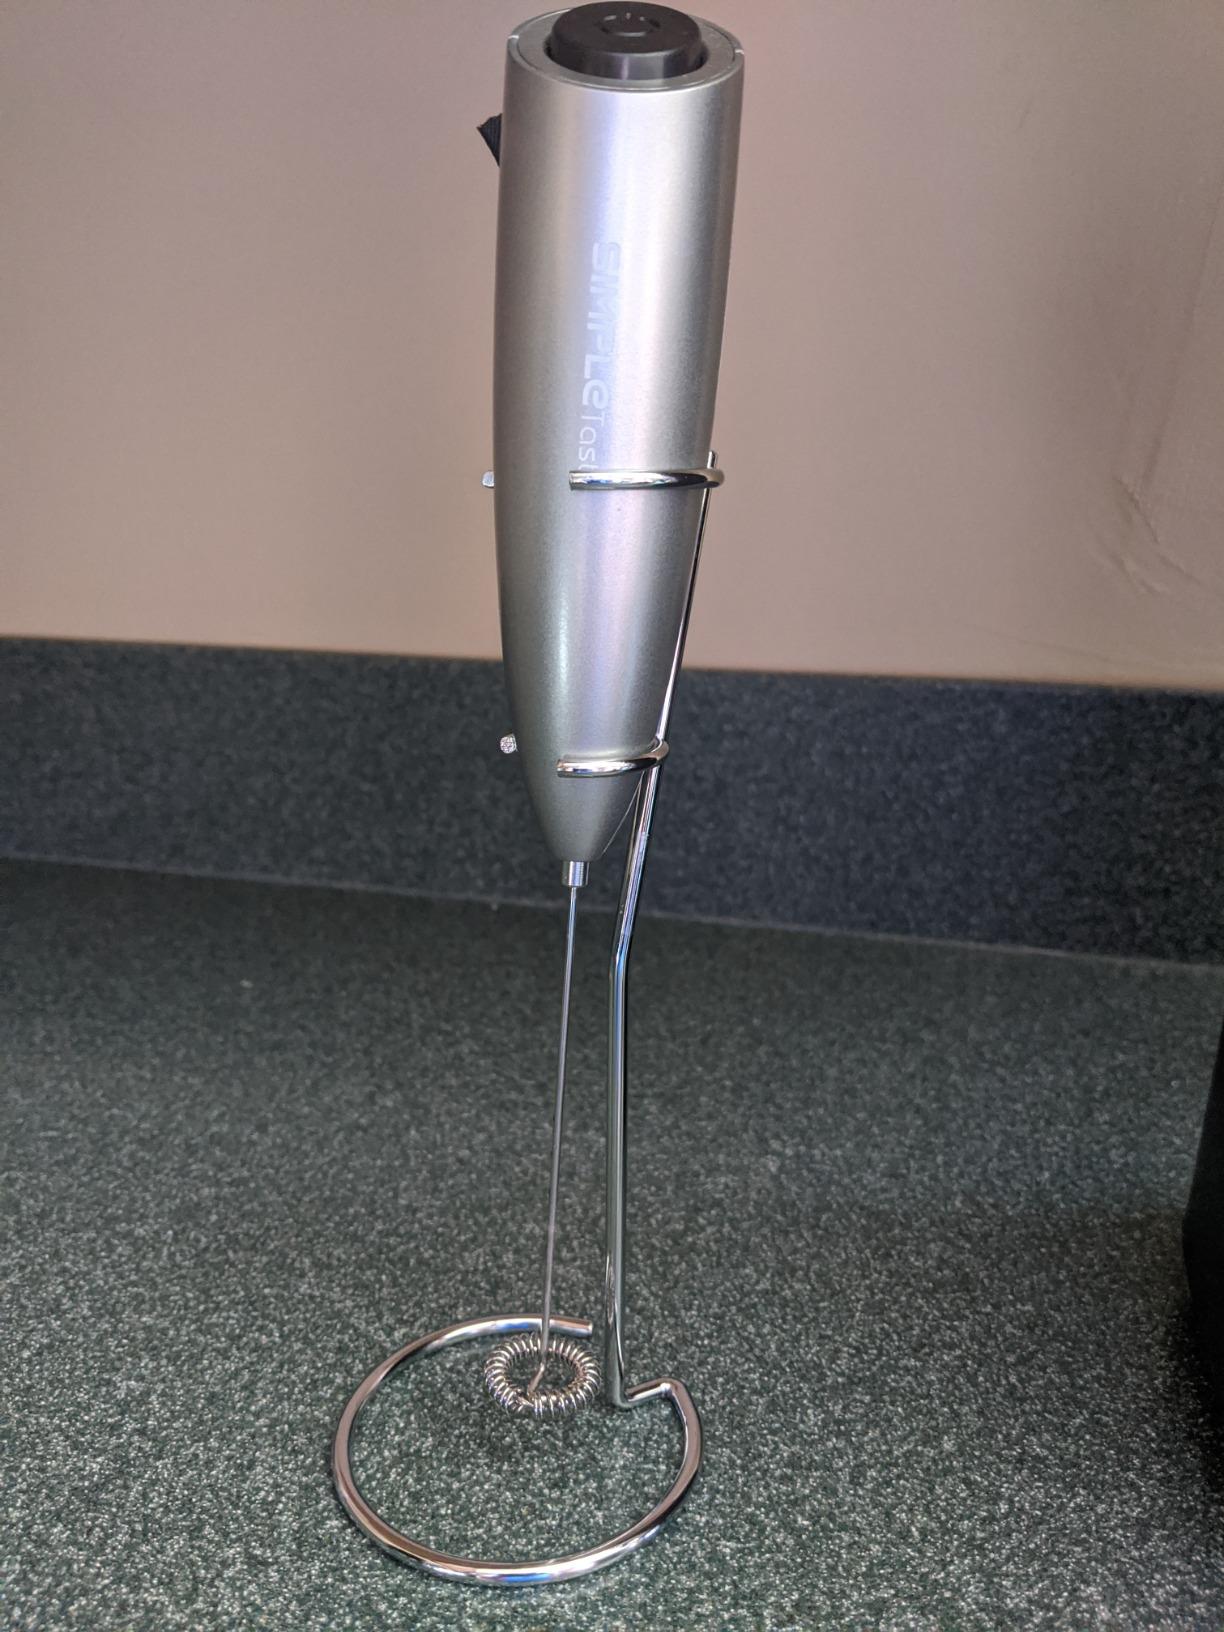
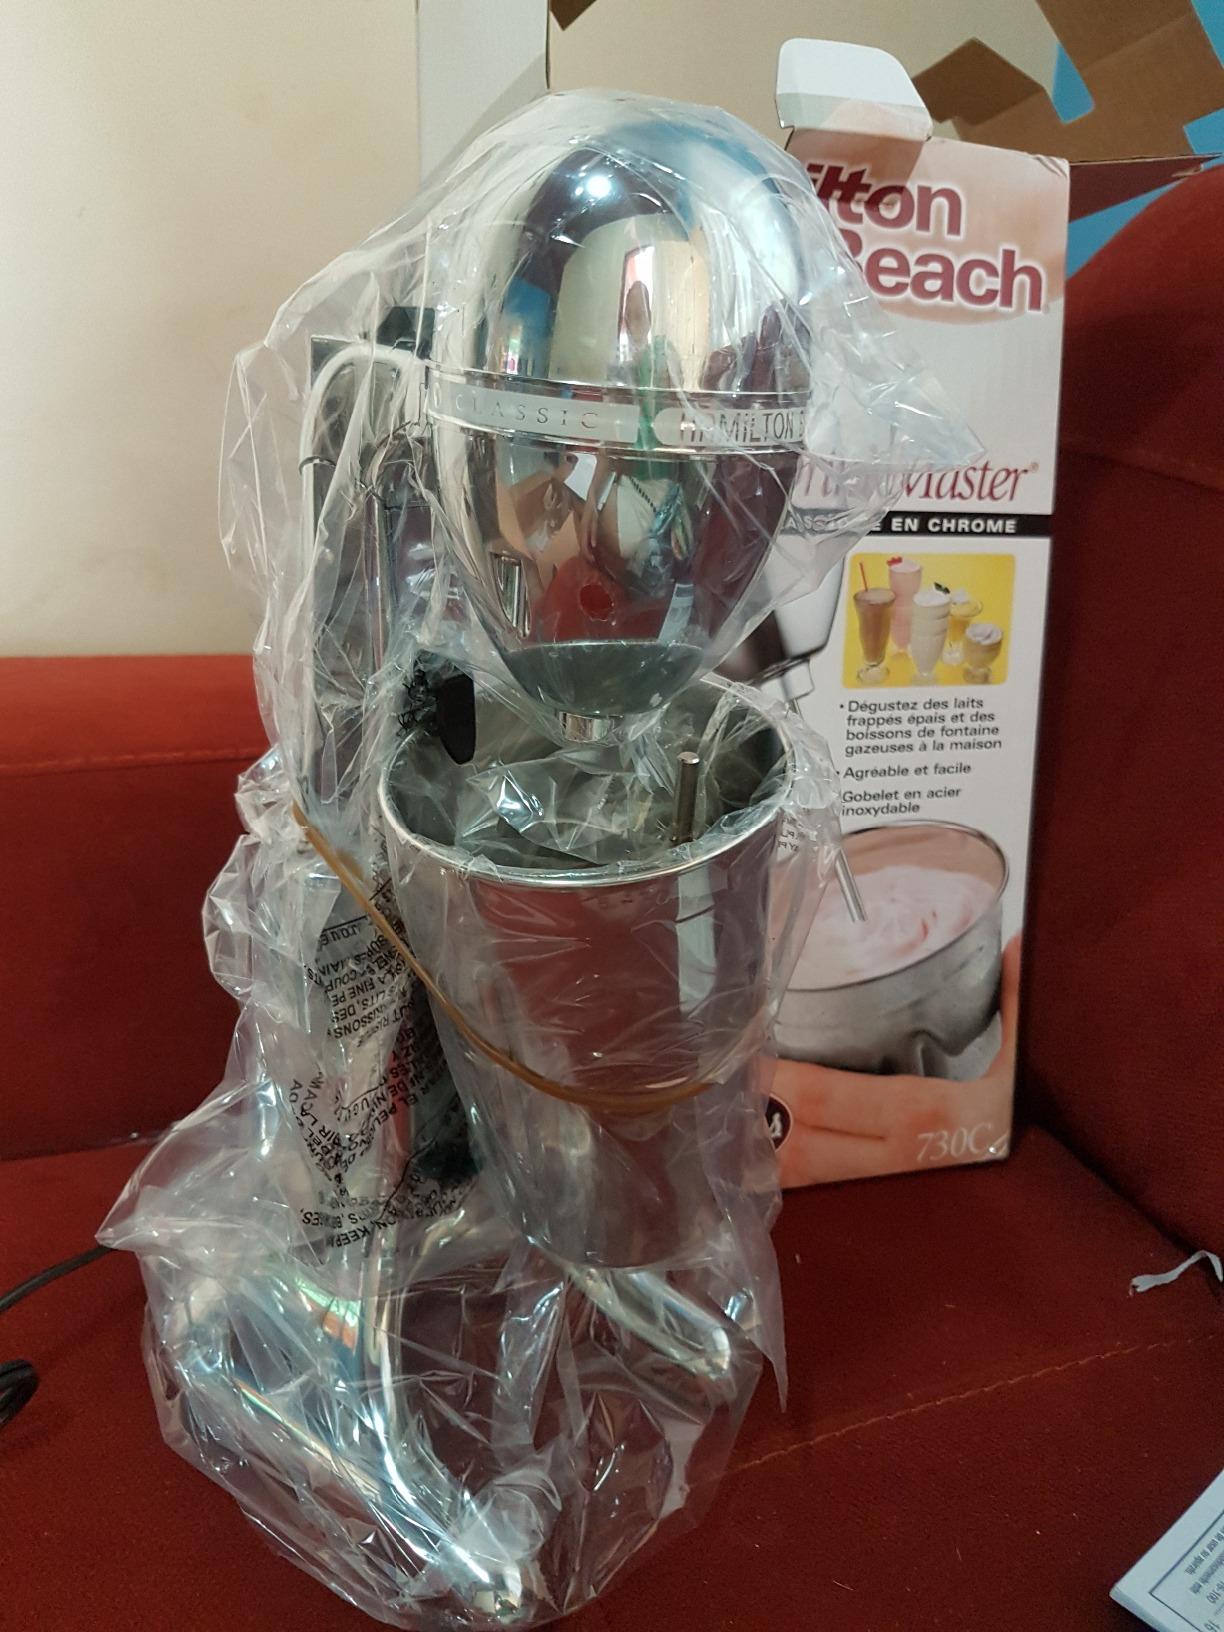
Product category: items_mixer
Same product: no